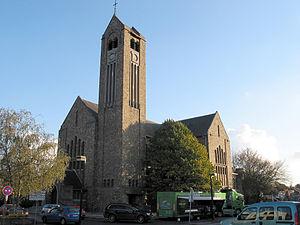
Quaregnon (Belgique), la nouvelle église Saint-Quentin (1934).
Cette page regroupe l'ensemble du patrimoine immobilier classé de la ville belge de Quaregnon.